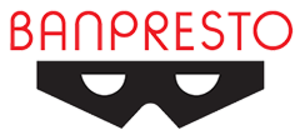
Banpresto Co., Ltd. est une société japonaise de fabrication de jouets et de figurines ainsi que d’édition et de développement de jeux vidéo, fondée en avril 1977 et située dans l'arrondissement de Shinagawa à Tokyo.